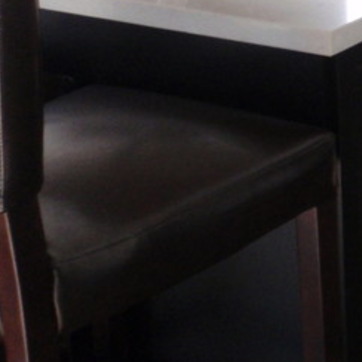
Material: leather